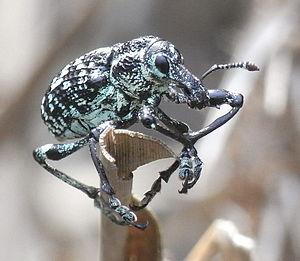
La faune de l'Australie est constituée d'une très grande diversité d'animaux. Quelque 83 % des mammifères, 89 % des reptiles, 90 % des poissons et des insectes et 93 % des amphibiens qui habitent cette masse continentale sont endémiques. Ce haut niveau d'endémisme peut être attribué au grand isolement géographique du continent, à sa stabilité tectonique, aux effets d'un modèle de changements climatiques assez inhabituel sur le sol et la flore au fil du temps géologique. L'une des spécificités de la faune australienne réside dans la relative rareté des mammifères placentaires. C'est pourquoi les marsupiaux, un groupe de mammifères dont les petits sont portés dans un marsupium et qui inclut les kangourous, les opossums, les koalas et les Dasyuromorphia, occupent plusieurs niches écologiques qui, dans d'autres parties du monde, sont occupées par les animaux placentaires. L'Australie est l'habitat de deux des cinq espèces existantes connues de monotrèmes. Elle compte de nombreuses espèces venimeuses, dont certaines araignées, les scorpions, les pieuvres, les scyphozoaires, certains mollusques, les poissons-pierres et les raies et même un mammifère : l'ornithorynque.